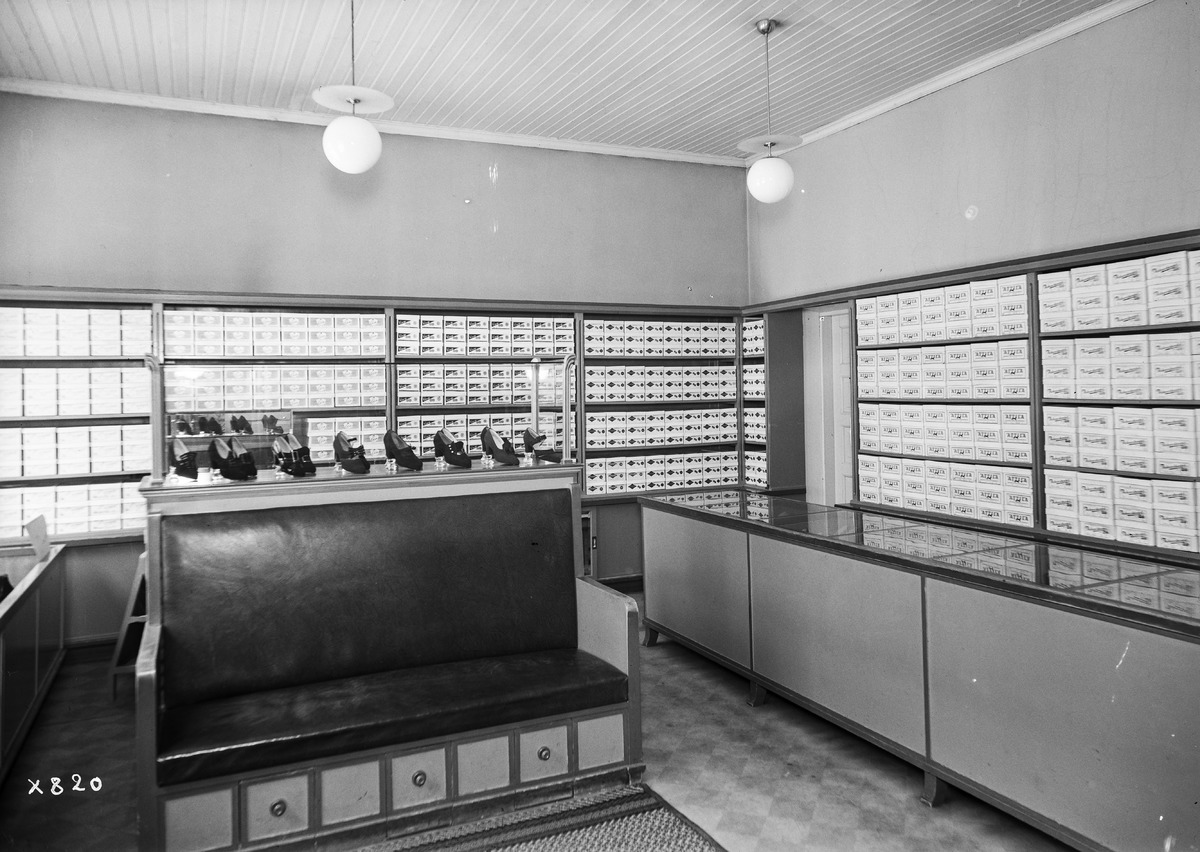
Osuusliike Arinan myymälä
Cooperative shop Arina's store
sisällön kuvaus: Osuusliike Arinan myymälän sisätiloja 25.3.1937. Hyllyillä kenkiä ja kenkälaatikoita. content description: The interior of the cooperative shop Arina's store on March 25, 1937. Shoes and shoeboxes on the shelves.
Vuosi: 1937
Paikka: , Suomi, Suomi
Aiheet: osuuskaupat; Osuusliike Arina; Osuuskauppa Arina; sisäkuva; myymälät; osuusliikkeet; jalkineet; kengät; consumer cooperatives; cooperative shops; retail cooperatives; stores; footwear; shoes